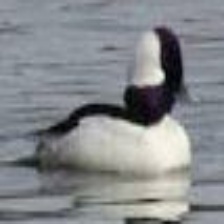
Species: BUFFLEHEAD
Scientific name: BUCEPHALA ALBEOLA
ImageNet parent category: drake